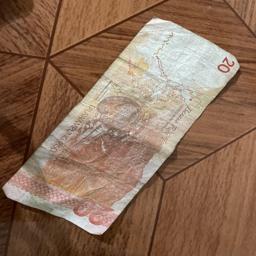
Label: 20_Old_Back